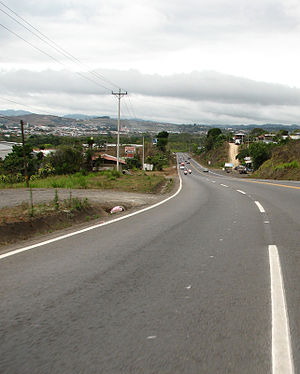
Costa Rica / Infrastruktur / Transport
En vej i San Ramón, Alajuela, Costa Rica
Costa Rica, officielt Republikken Costa Rica er et land i Mellemamerika. Landet grænser op til Nicaragua mod nord, Panama mod sydøst, Stillehavet mod vest, det Caribiske Hav mod øst og Ecuador ved den sydlige del af øen Isla del Coco. Hovedstaden og den største by er San José med cirka en tredjedel af landets befolkning i storbyområdet. Costa Rica er et stabilt demokrati med en god økonomi sammenlignet med andre lande i regionen.